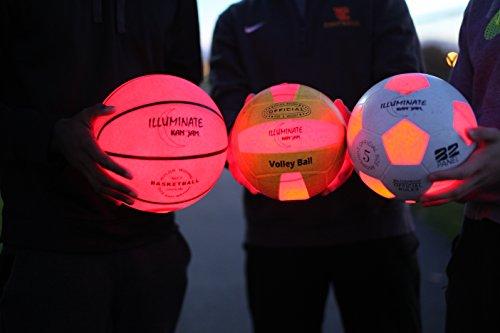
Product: Kan Jam Illuminate Ultra-Bright LED Light-Up Glow Volleyball (Official Size and Weight)
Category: Sports & Outdoors | Sports & Fitness | Team Sports | Volleyball | Volleyballs
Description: Best Glow Volleyball Value on the Market Batteries Included.
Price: $24.95
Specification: Product Dimensions:         7.9 x 4.7 x 8.1 inches ; 9.9 ounces    |Shipping Weight: 2 pounds (View shipping rates and policies)|Domestic Shipping: Currently, item can be shipped only within the U.S. and to APO/FPO addresses. For APO/FPO shipments, please check with the manufacturer regarding warranty and support issues.|International Shipping: This item can be shipped to select countries outside of the U.S.  Learn More|ASIN: B00L9LDBB4|Item model number: KJI-VB-1|Batteries 3 LR44 batteries required. (included)|    #156    in Volleyballs